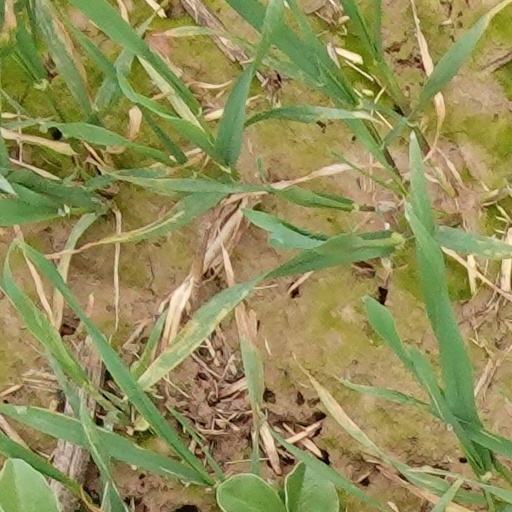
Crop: wheat